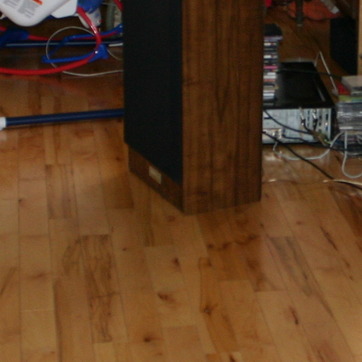
Material: fabric